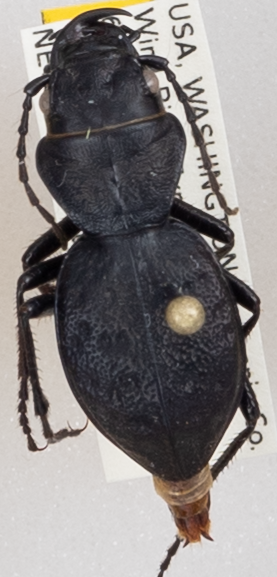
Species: Omus dejeanii
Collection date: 2018-05-08
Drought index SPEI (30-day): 0.008
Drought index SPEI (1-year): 0.03
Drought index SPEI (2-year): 0.71